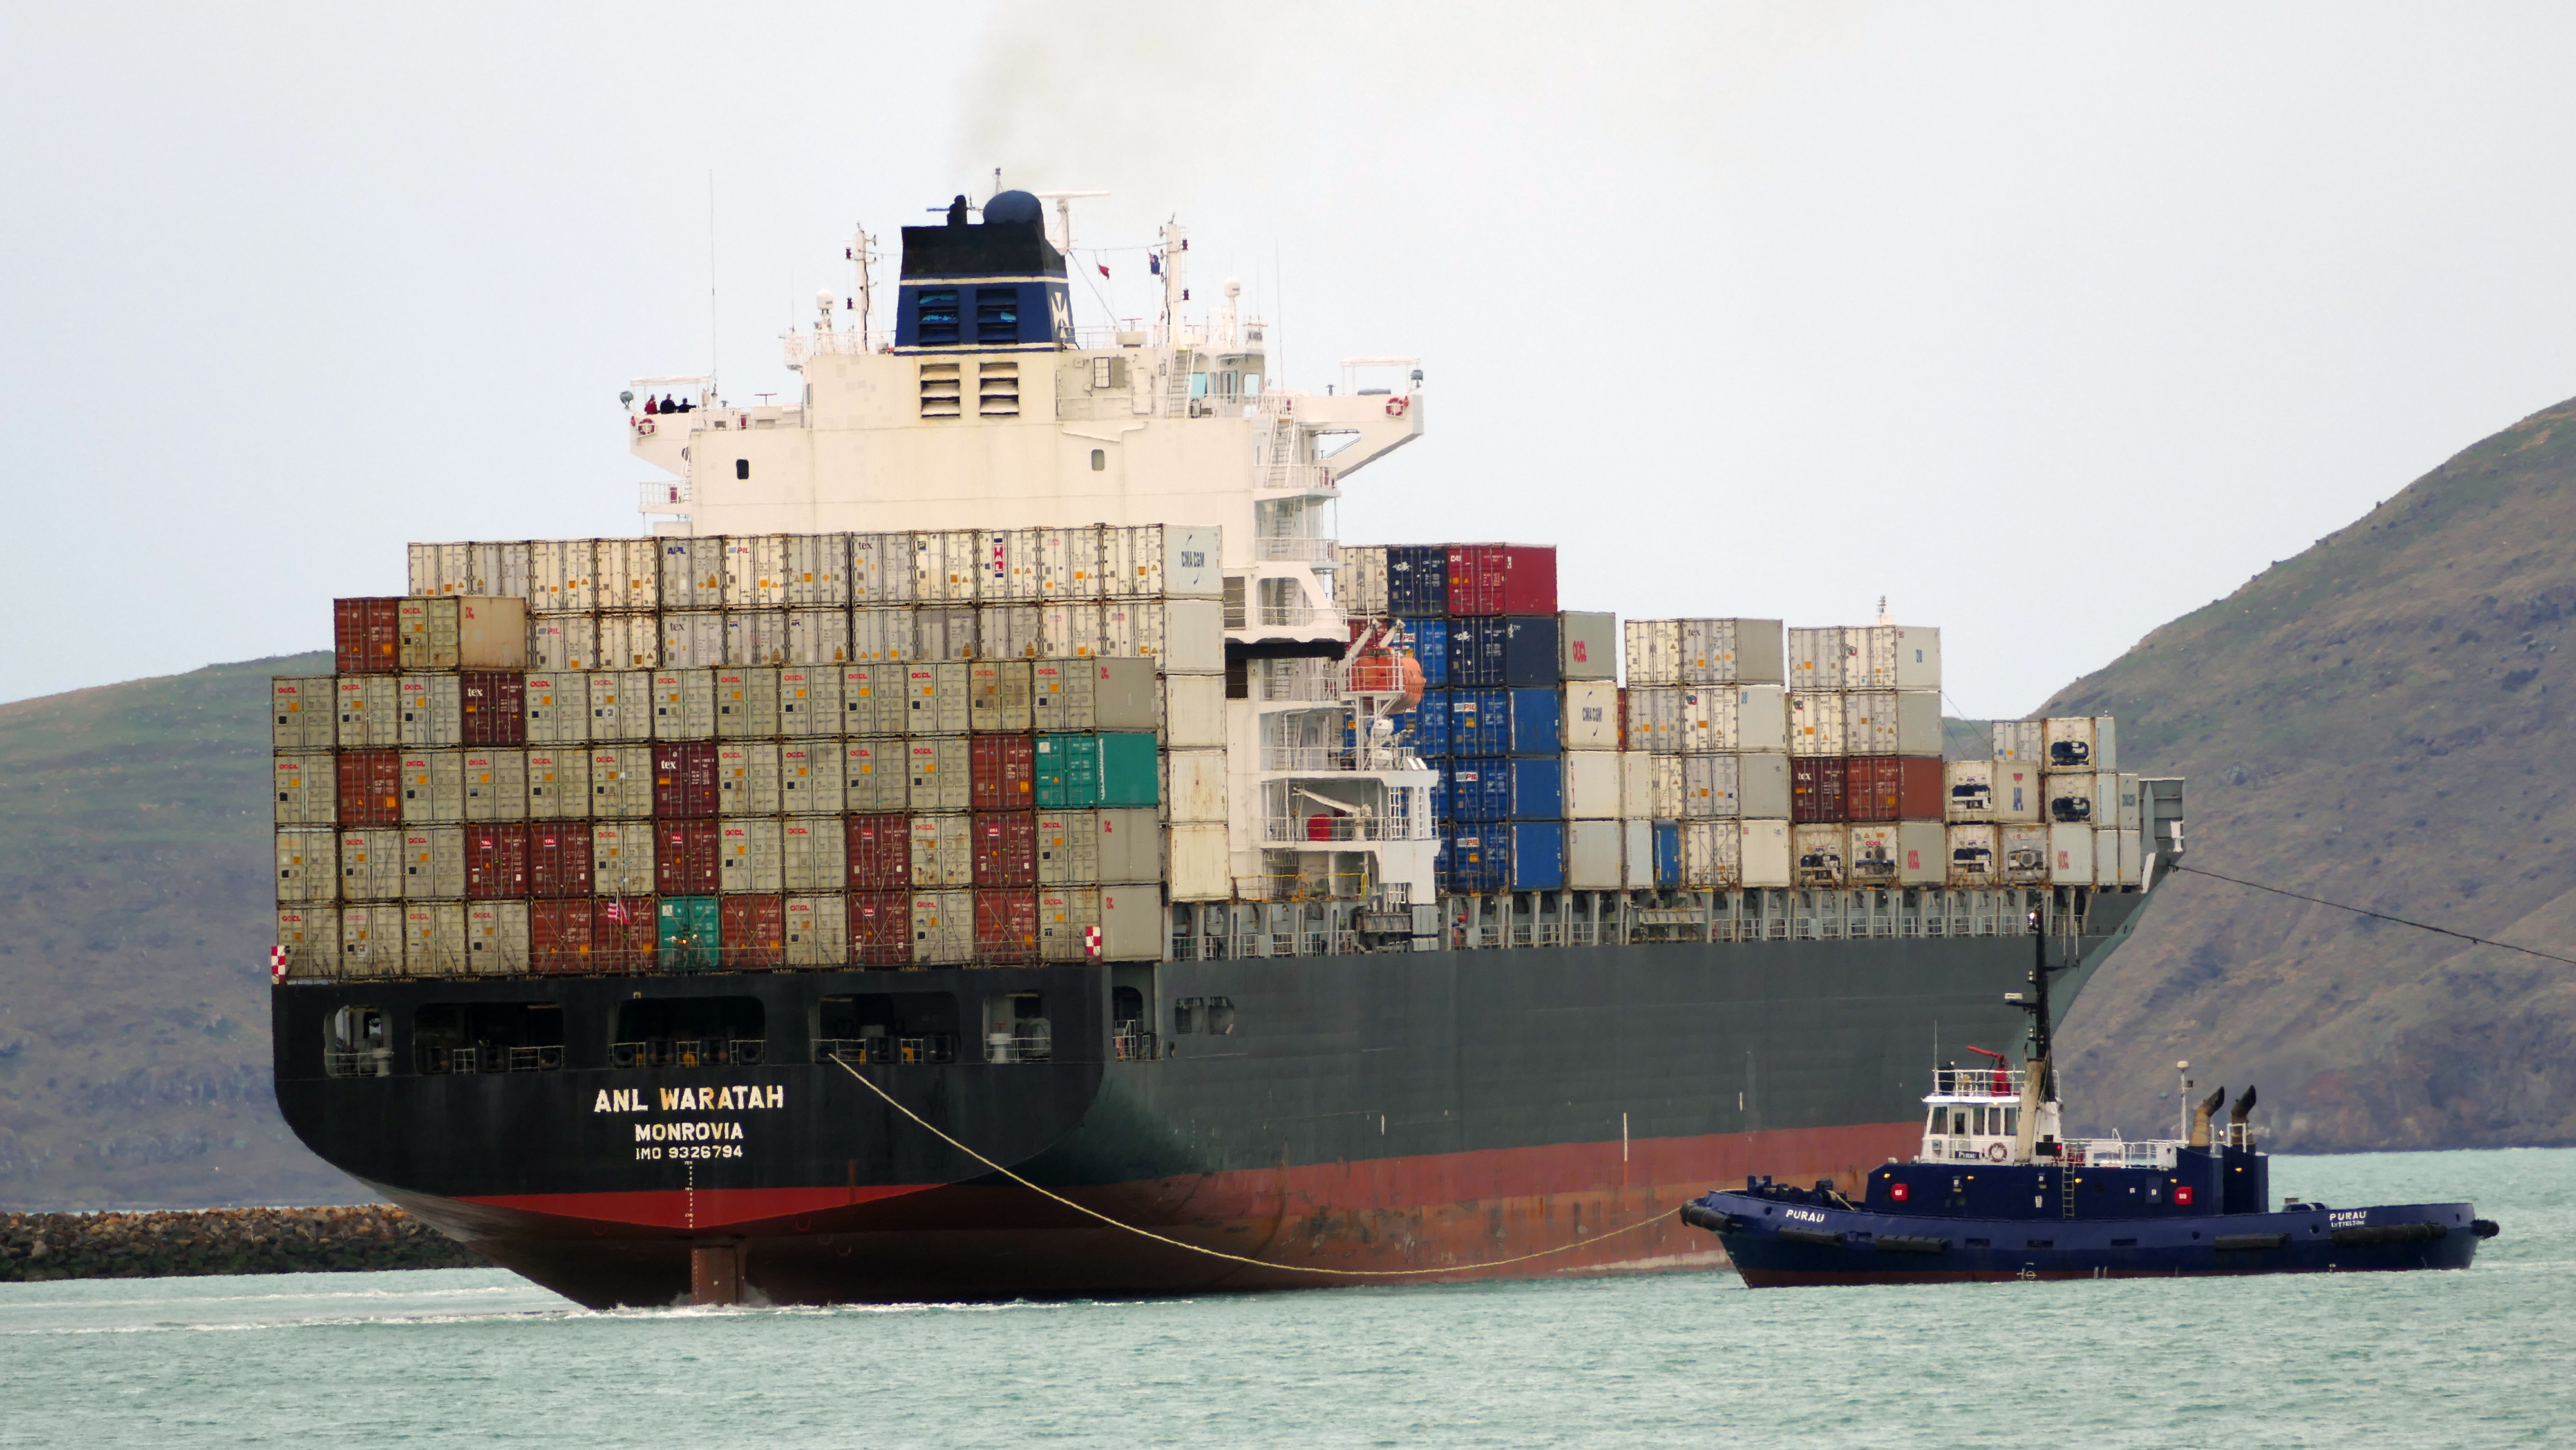
sea, ship, vehicle, harbor, cargo ship, waterway, ferry, publicdomain, channel, lumixfz1000, lyttleton, tugboat, anlwaratahvessel, watercraft, container ship, freight transport, ocean liner, oil tanker, tank ship, bulk carrier, research vessel, floating production storage and offloading, anchor handling tug supply vessel, platform supply vessel, reefer ship, roll on roll off, panamax